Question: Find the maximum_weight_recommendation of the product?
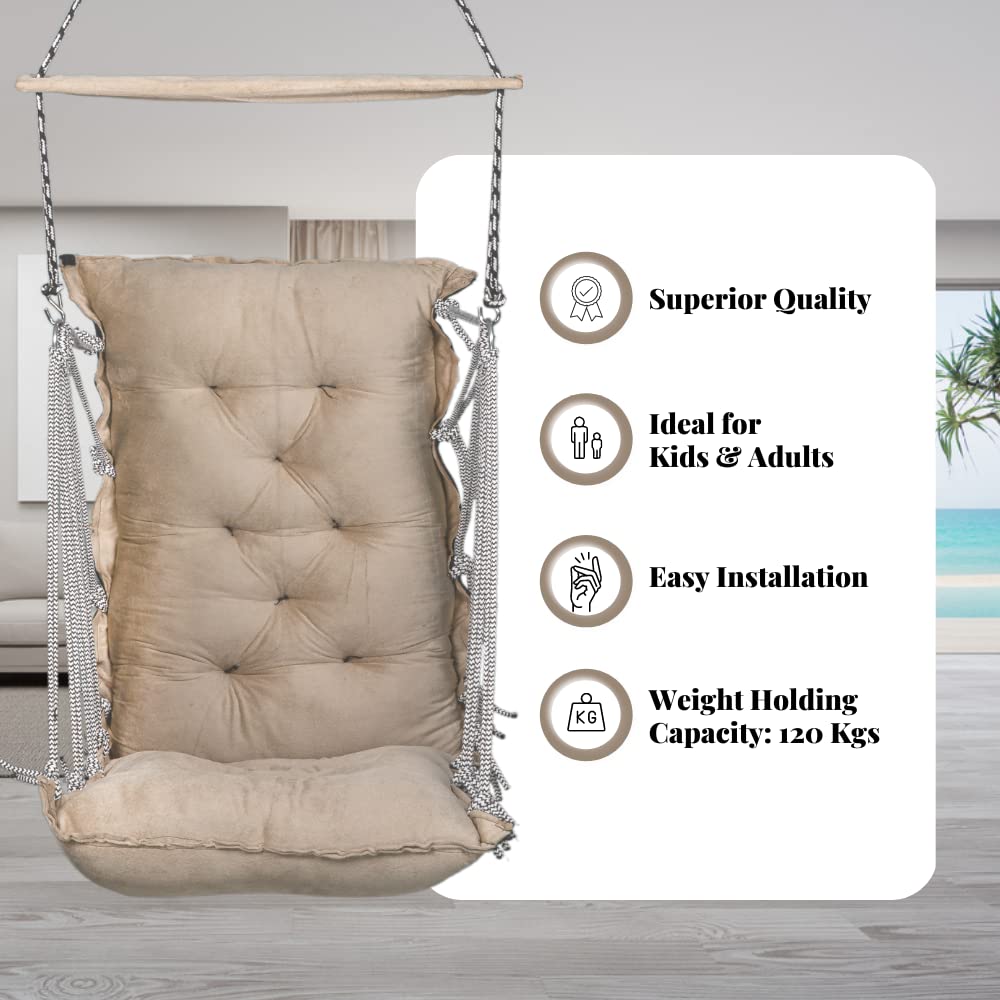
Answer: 120 kilogram